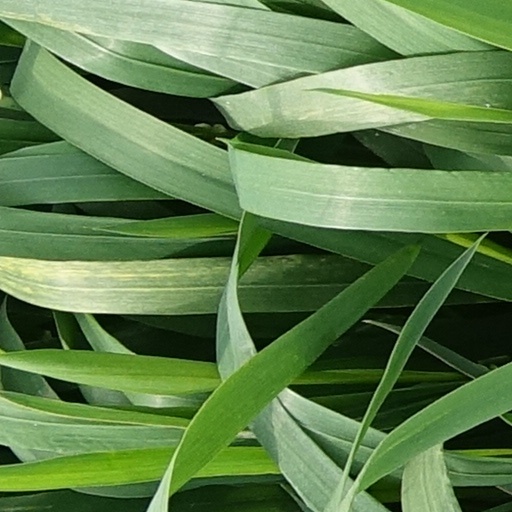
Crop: wheat